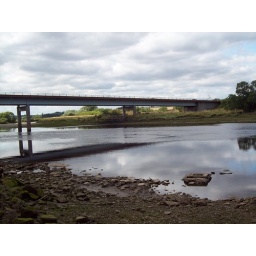
The A1 road bridge over the River Tweed near Berwick Northumberland.